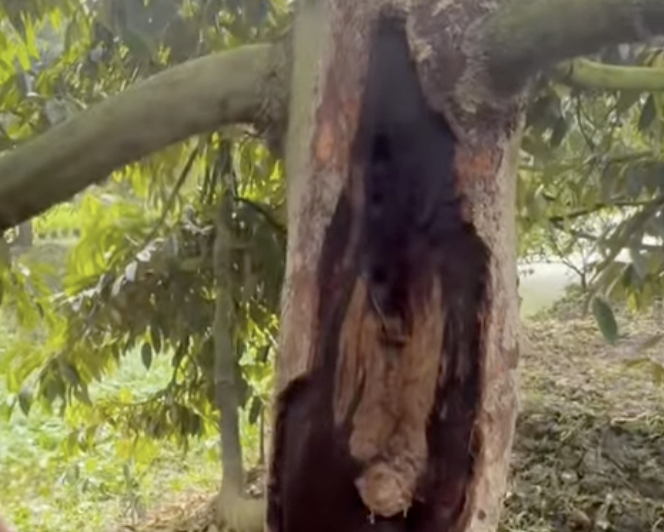
Label: stem_cracking_ gummosis